Portuguese invasion of the Banda Oriental (1811–1812)

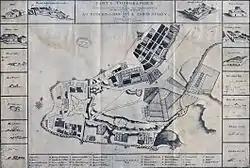
A map of the then-Portuguese town of Colônia do Santíssimo Sacramento, 1731

Portugal had long desired to secure the east bank of the River Plate (Río de la Plata) in South America, which it regarded the natural border of Brazil (the Portuguese Overseas Empire's largest and wealthiest colony). In 1680, the Portuguese founded the Colônia do Santíssimo Sacramento (Colony of the most Saintly Sacrament), the first European settlement on the river's eastern bank. It served mainly as a port for smuggling activities between Buenos Aires, which was already one of Hispanic America's major trading centers, and Brazil. Although Sacramento was only a few hours by ship from Spanish Buenos Aires, it was an outpost that was very isolated from Portugal's other possessions, requiring a two weeks sea voyage to reach the colony's capital at Rio de Janeiro. The need for defenses and development to shore up the southern flank was only slowly addressed, however, and the town's population never grew beyond 3,000 under Portuguese rule.